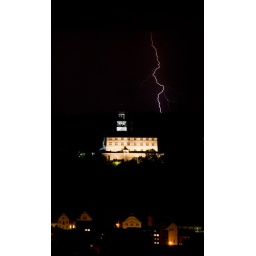
Storm above the castle in my home town.